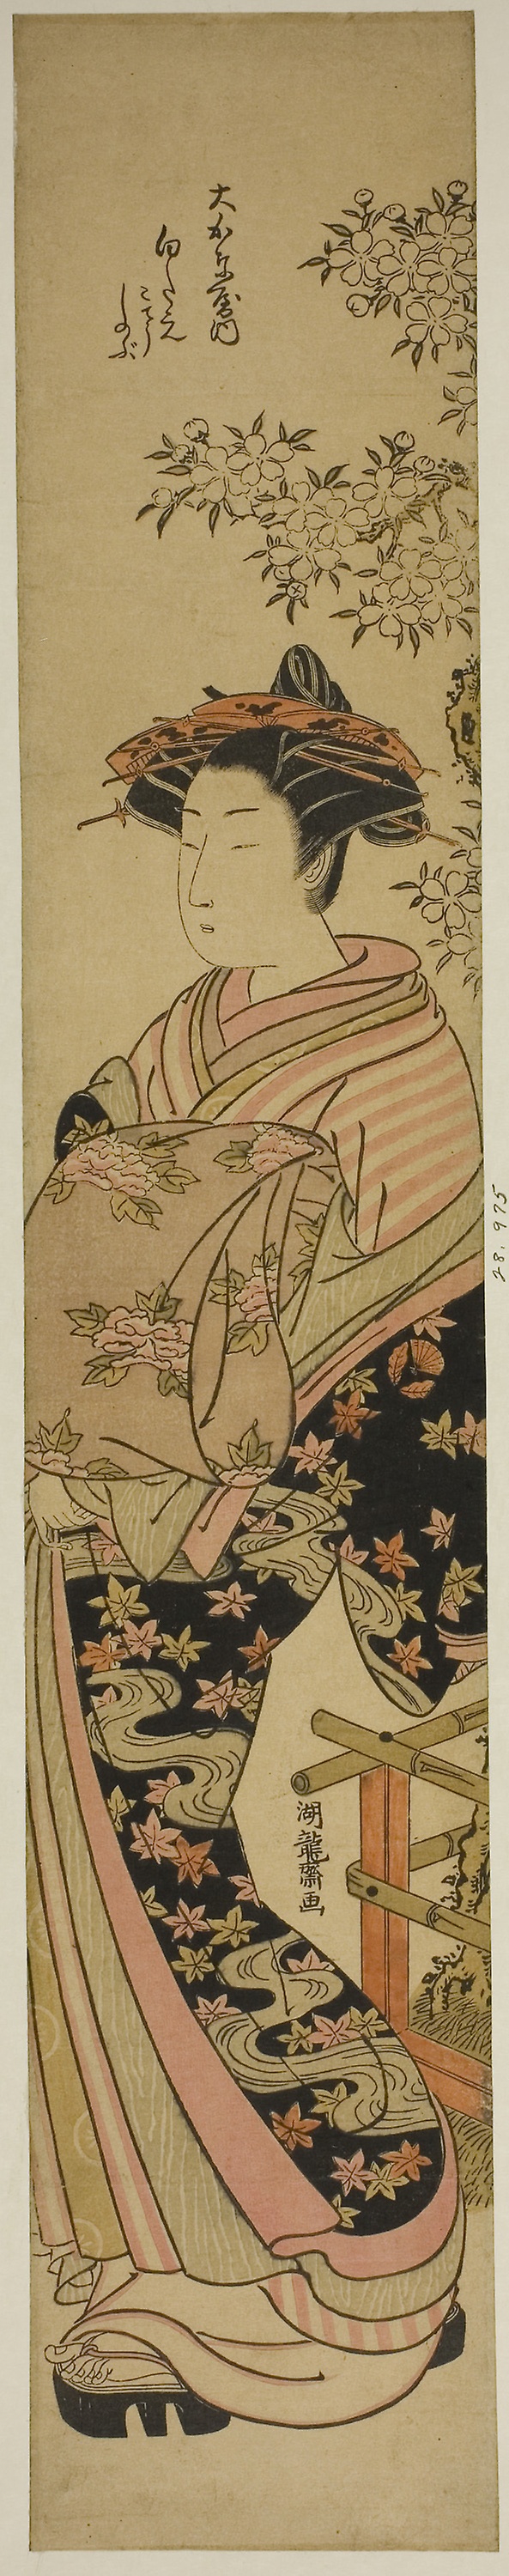
botany, illustration, plant, fictional character, pattern, art